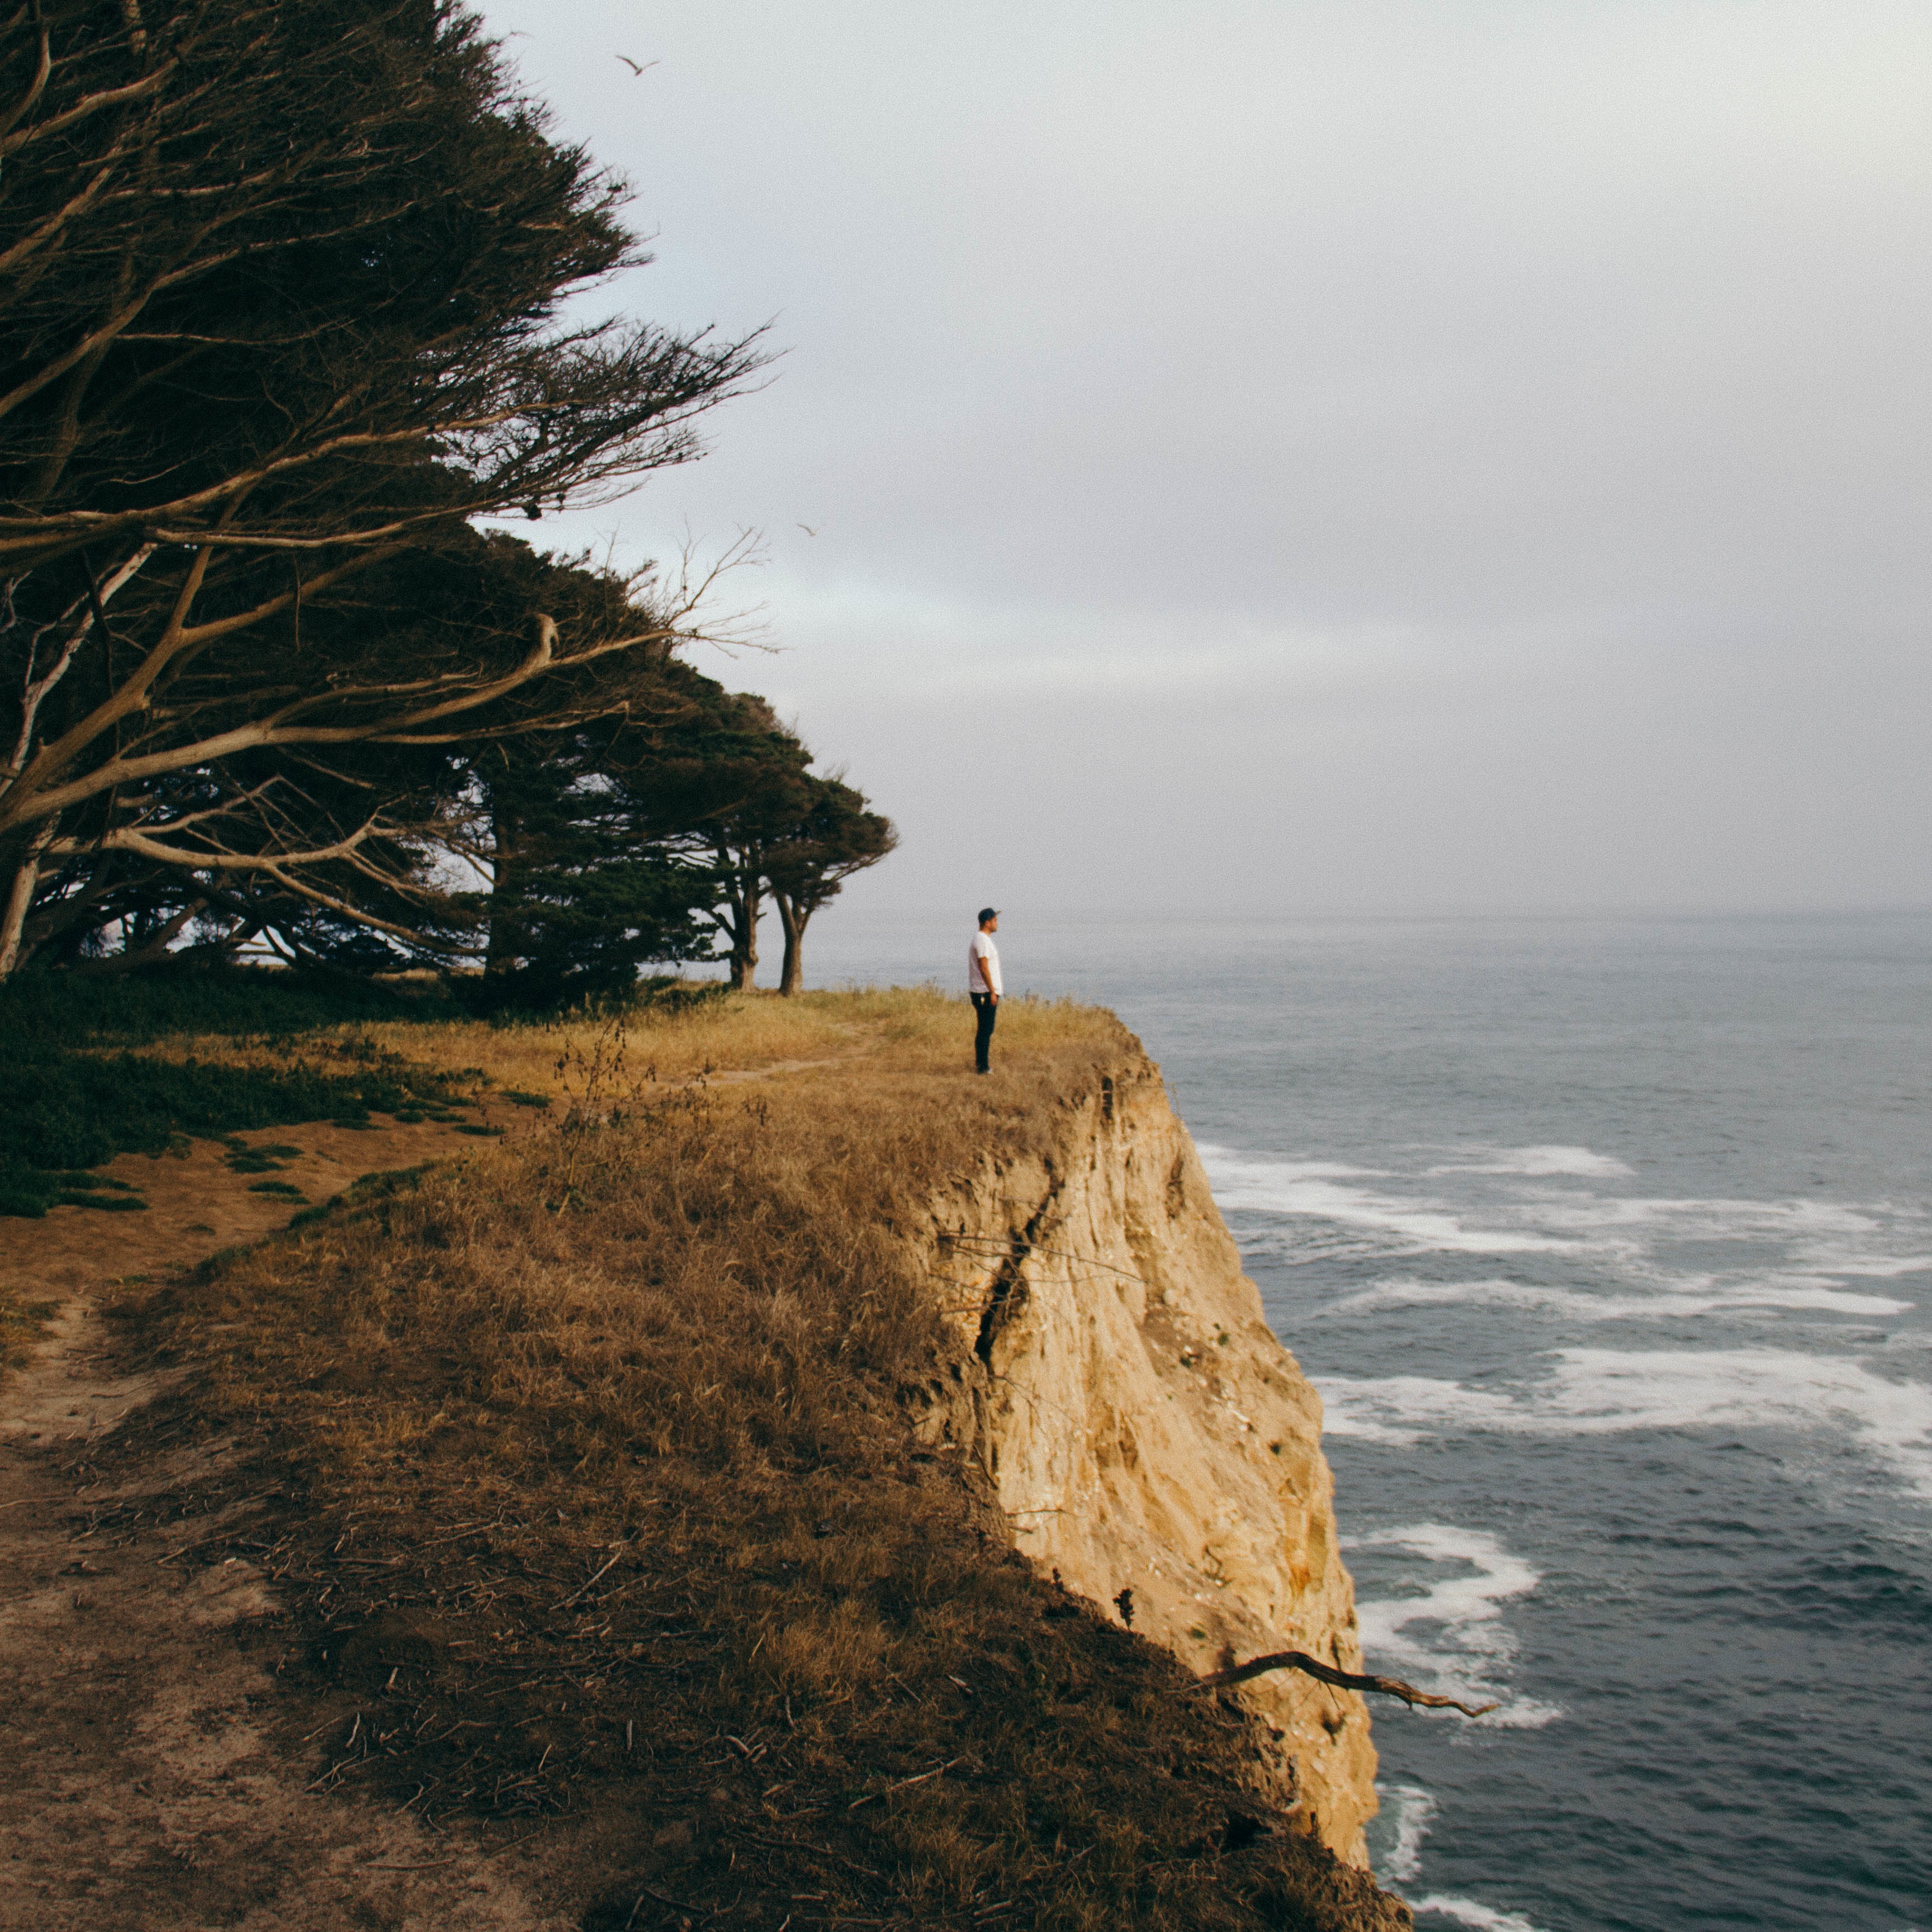
beach, sea, coast, water, sand, rock, ocean, shore, wave, cliff, tower, terrain, body of water, cape